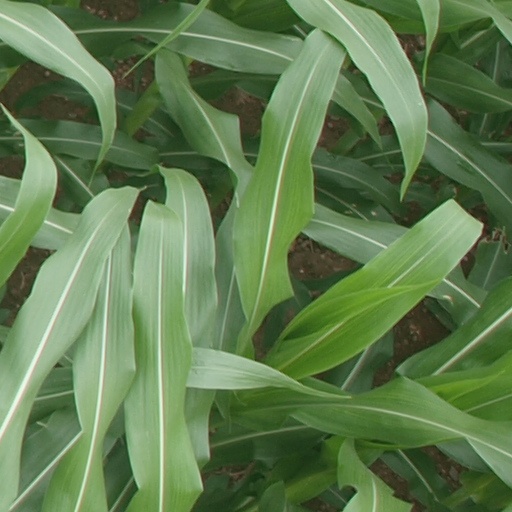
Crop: maize; corn